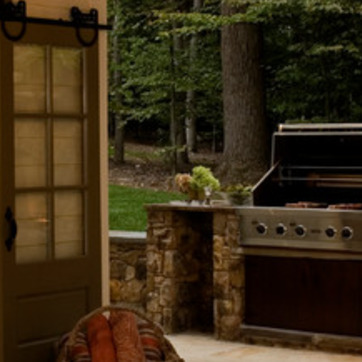
Material: foliage